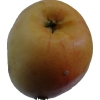
Label: Apple 14